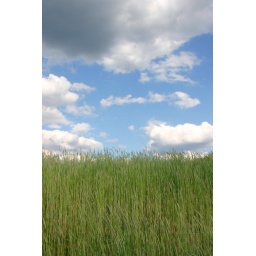
vertical tall grass against the summer sky